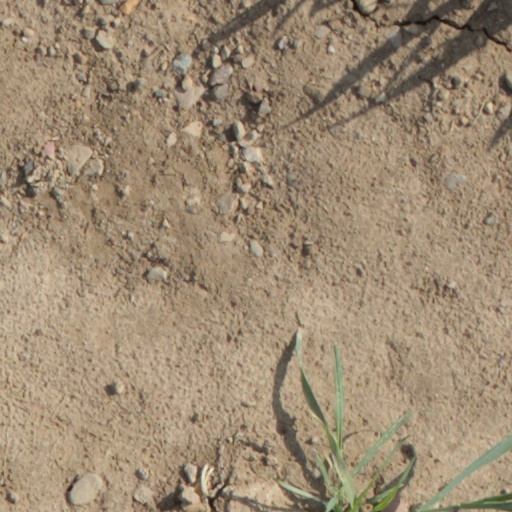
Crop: wheat